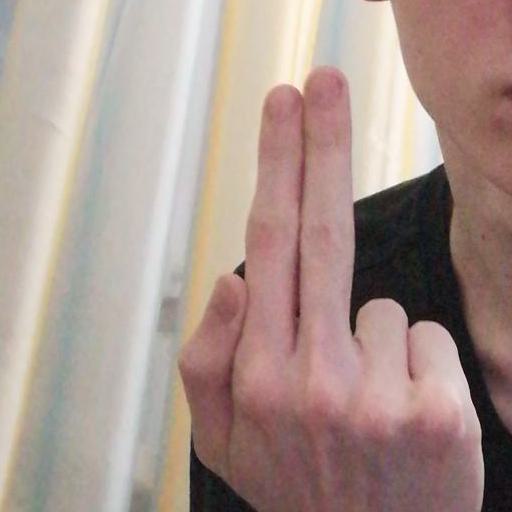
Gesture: two_up_inverted